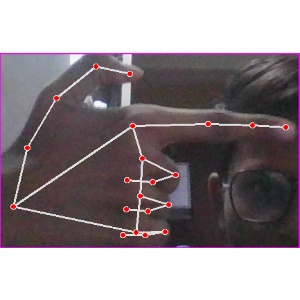
अक्षर: ब